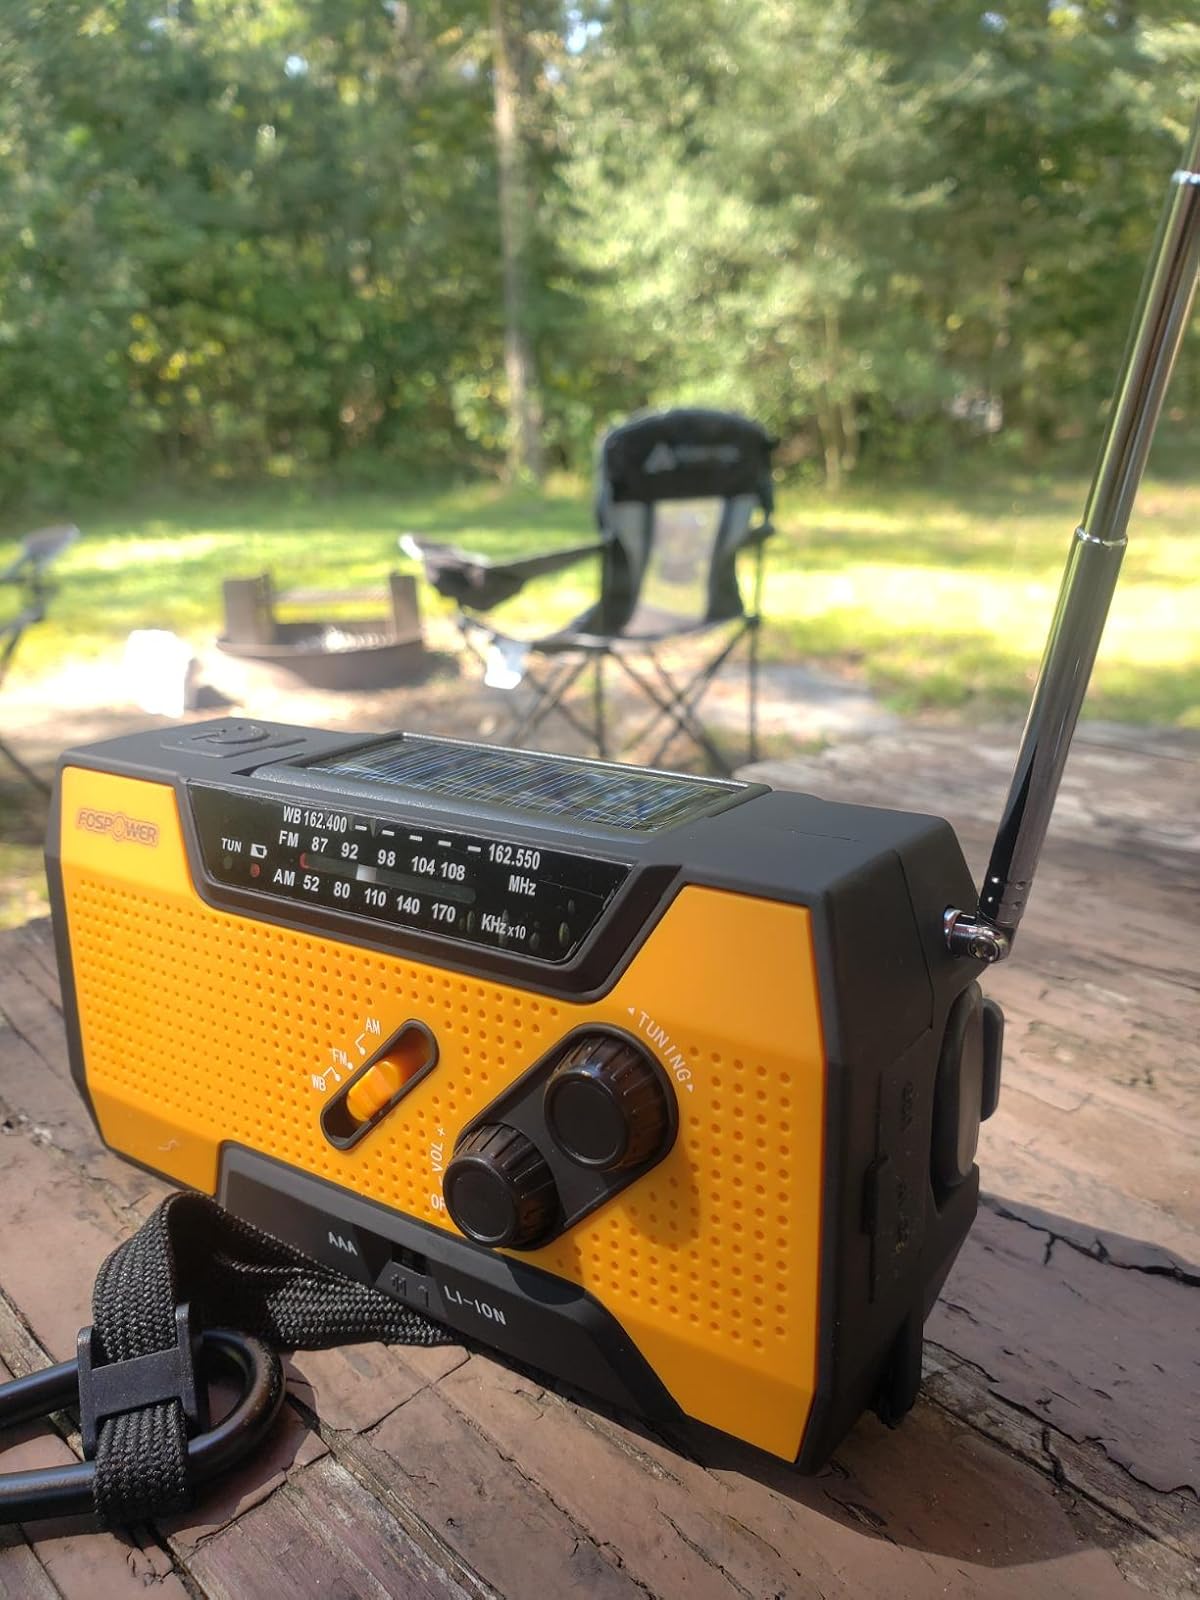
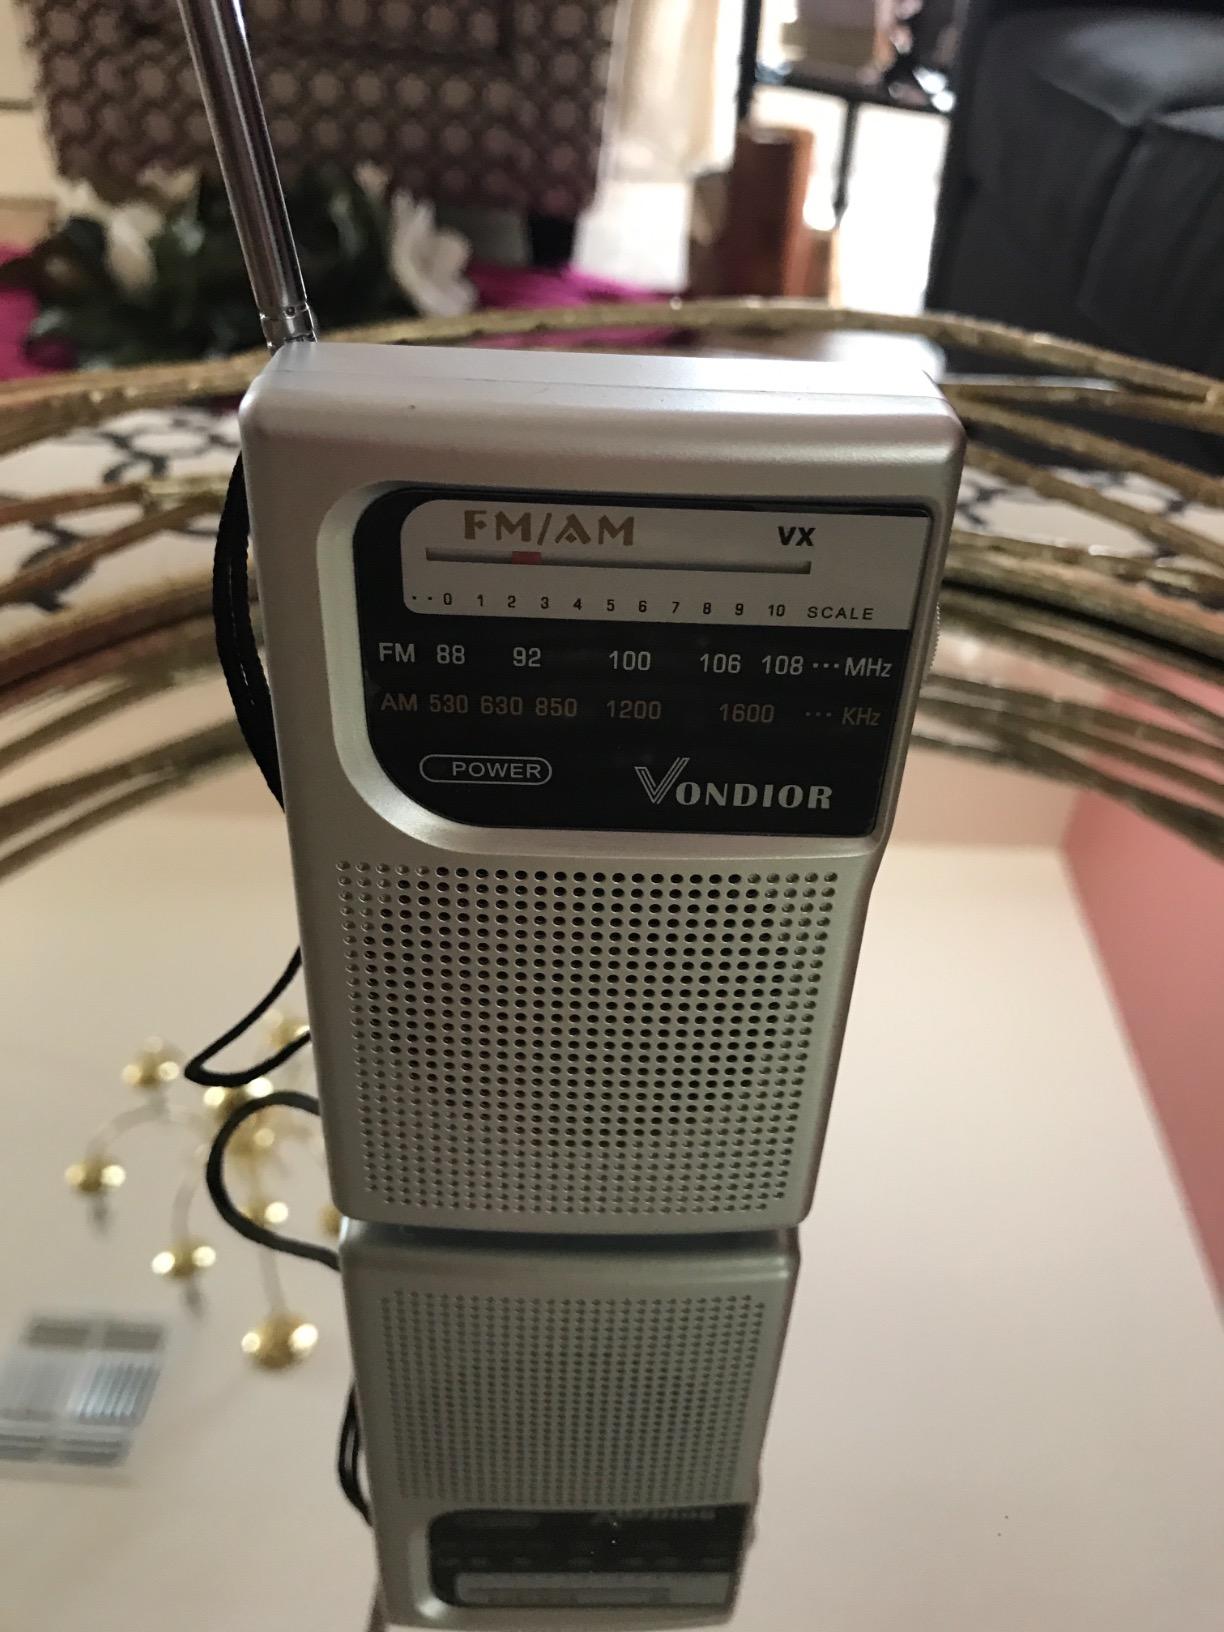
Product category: radio
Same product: no